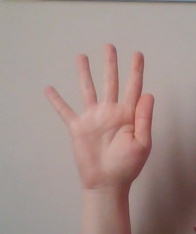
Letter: sheen